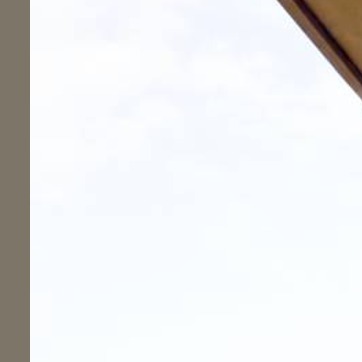
Material: sky